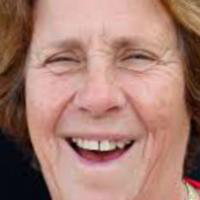
Age group: age 66-80